Charles A. Bessey

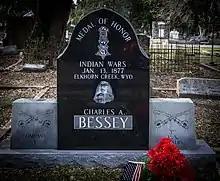
Charles Bessey Grave

While scouting with 4 men and attacked in ambush by 14 hostile Indians, held his ground, 2 of his men being wounded, and kept up the fight until himself wounded in the side, and then went to the assistance of his wounded comrades.